Ann Veneman

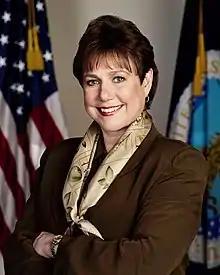
Official portrait, 2001

Ann Margaret Veneman (born June 29, 1949) is an American attorney who served as the fifth executive director of UNICEF from 2005 to 2010. She previously served as the 27th United States secretary of agriculture from 2001 to 2005. Veneman served for the first term of President George W. Bush, and she left to take the UNICEF position. Appointed by the U.N. Secretary-General Kofi Annan on January 18, 2005, she took over the post on May 1, 2005, serving until 2010. Previously, she also served as secretary of the California Department of Food and Agriculture, serving from 1995 to 1999, as well as United States deputy secretary of agriculture, serving from 1991 to 1993. Veneman was the first woman to serve as Secretary of Agriculture and the second woman to lead UNICEF, following her predecessor, Carol Bellamy.